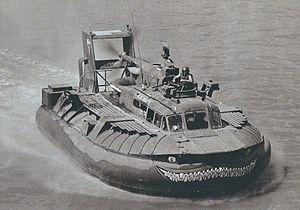
Saunders-Roe est un constructeur aéronautique britannique disparu.